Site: brandenburg
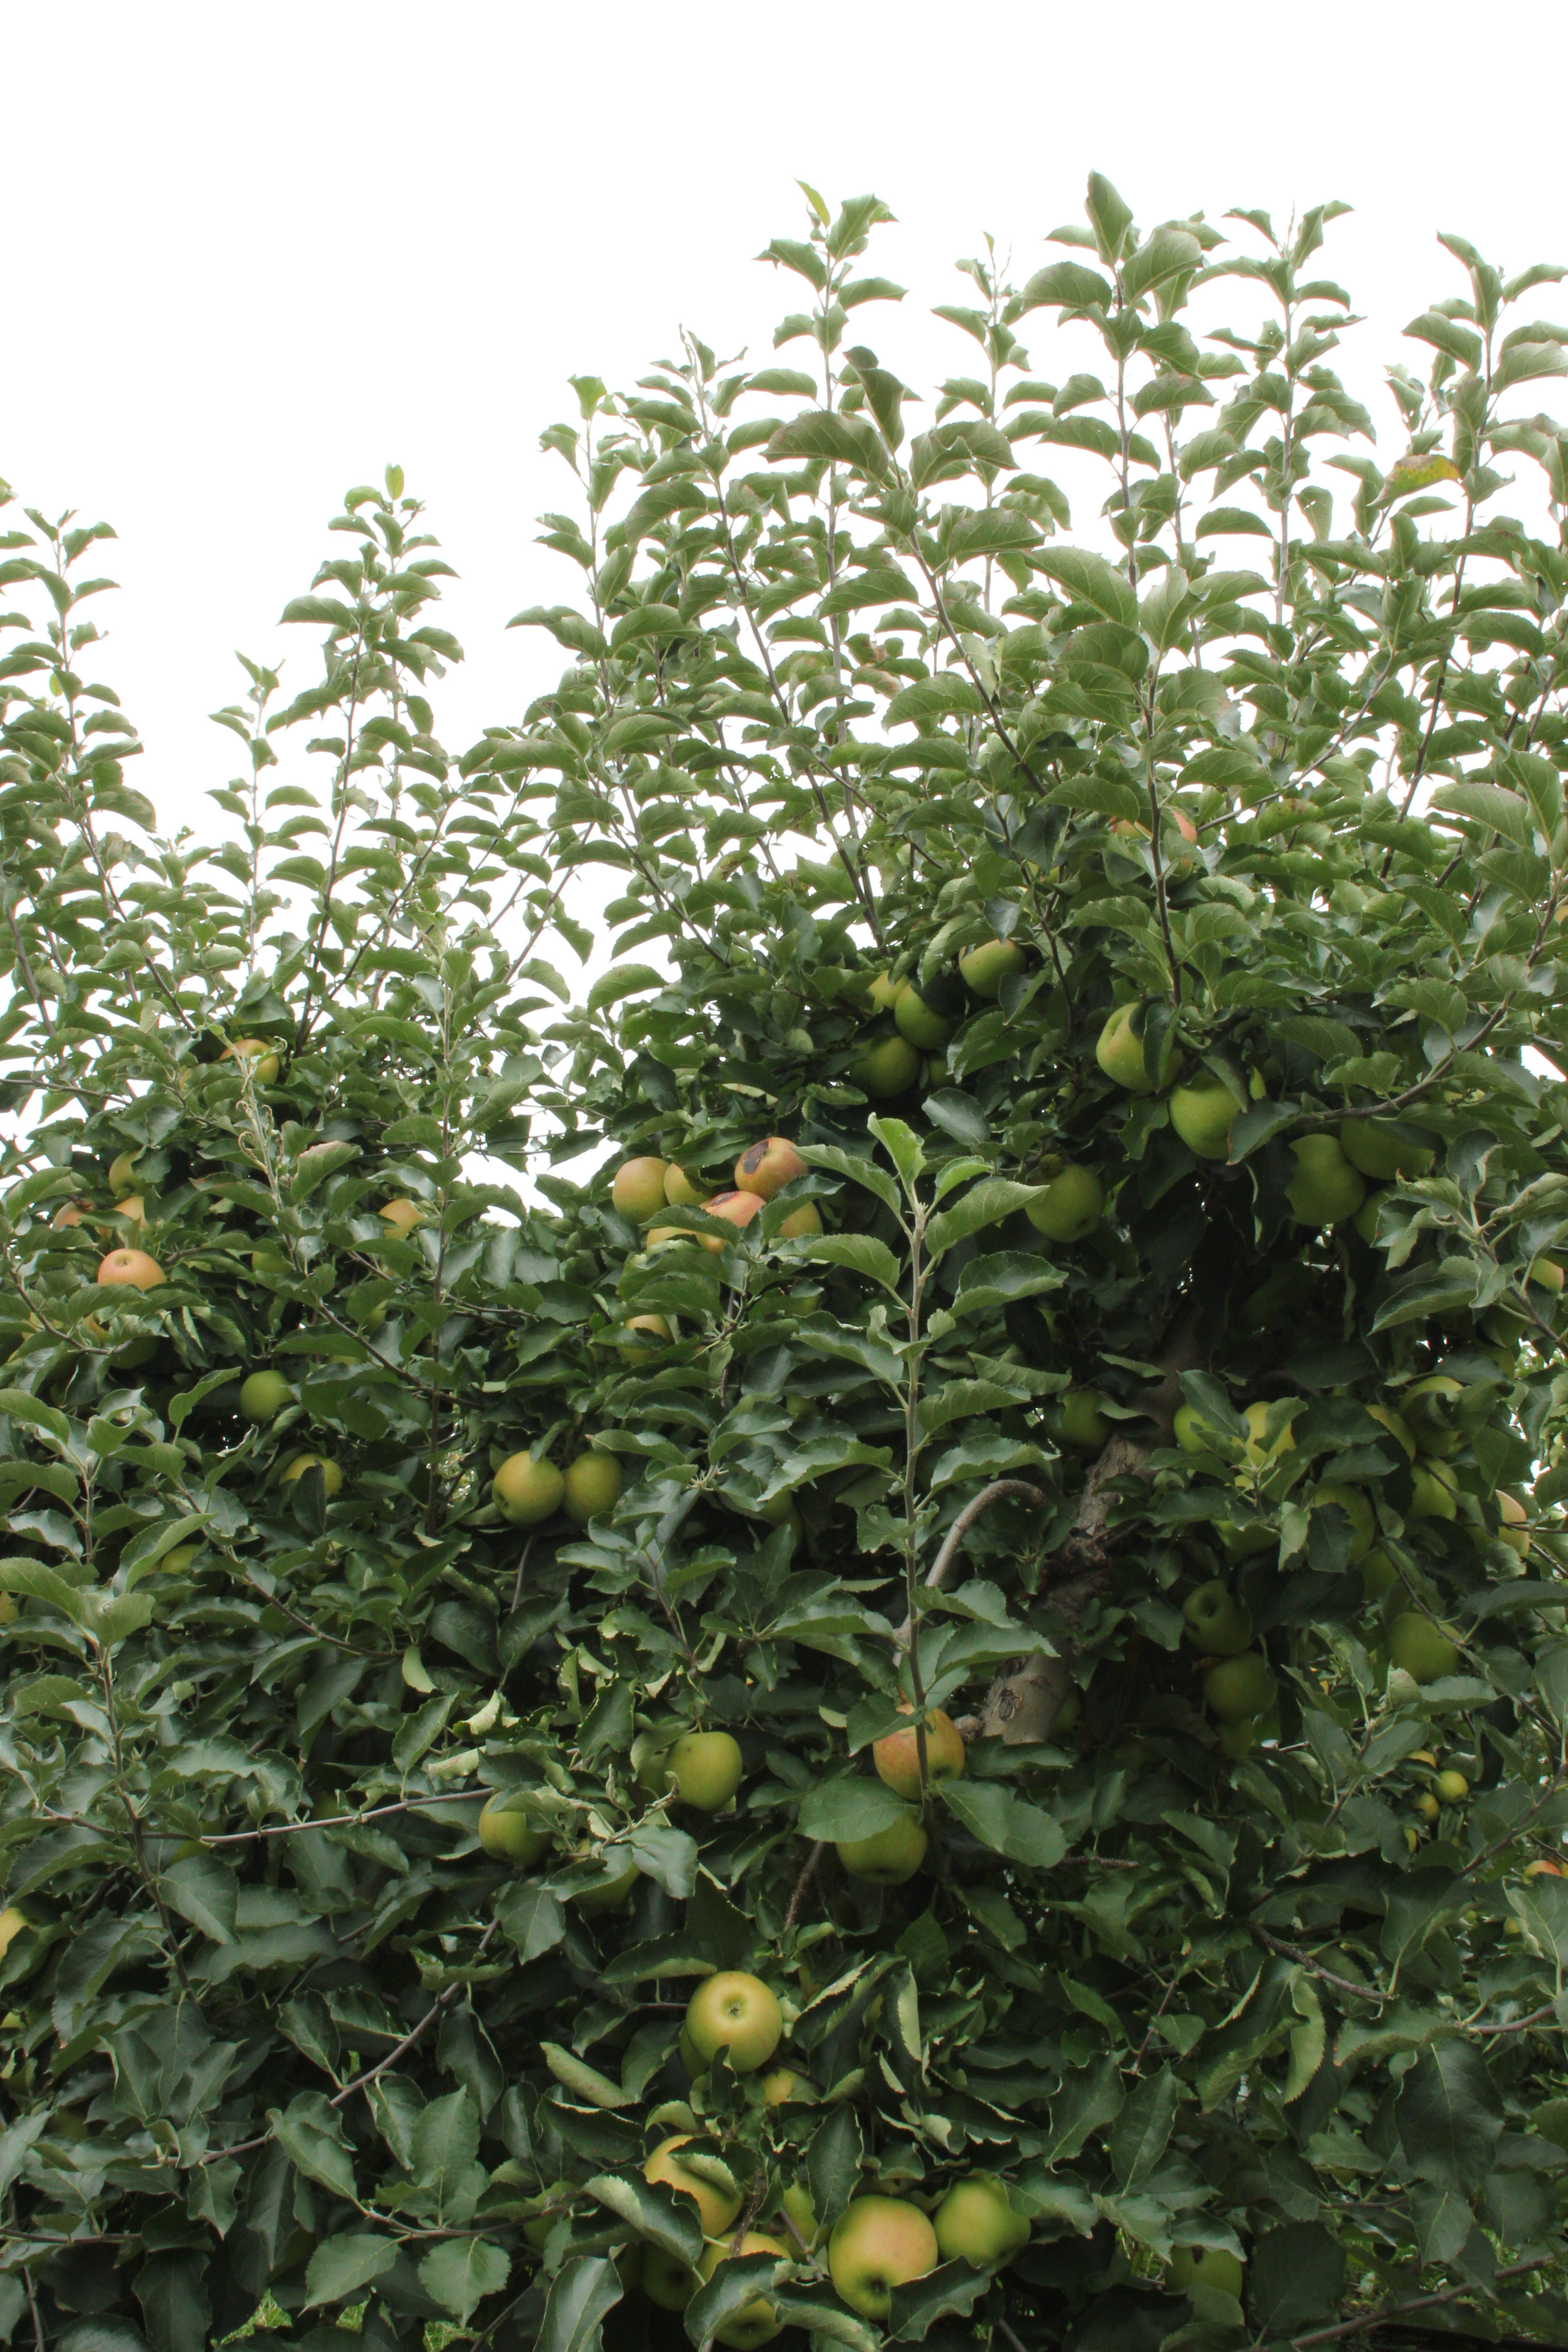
Growth stage (BBCH 87): Maturity of fruit and seed